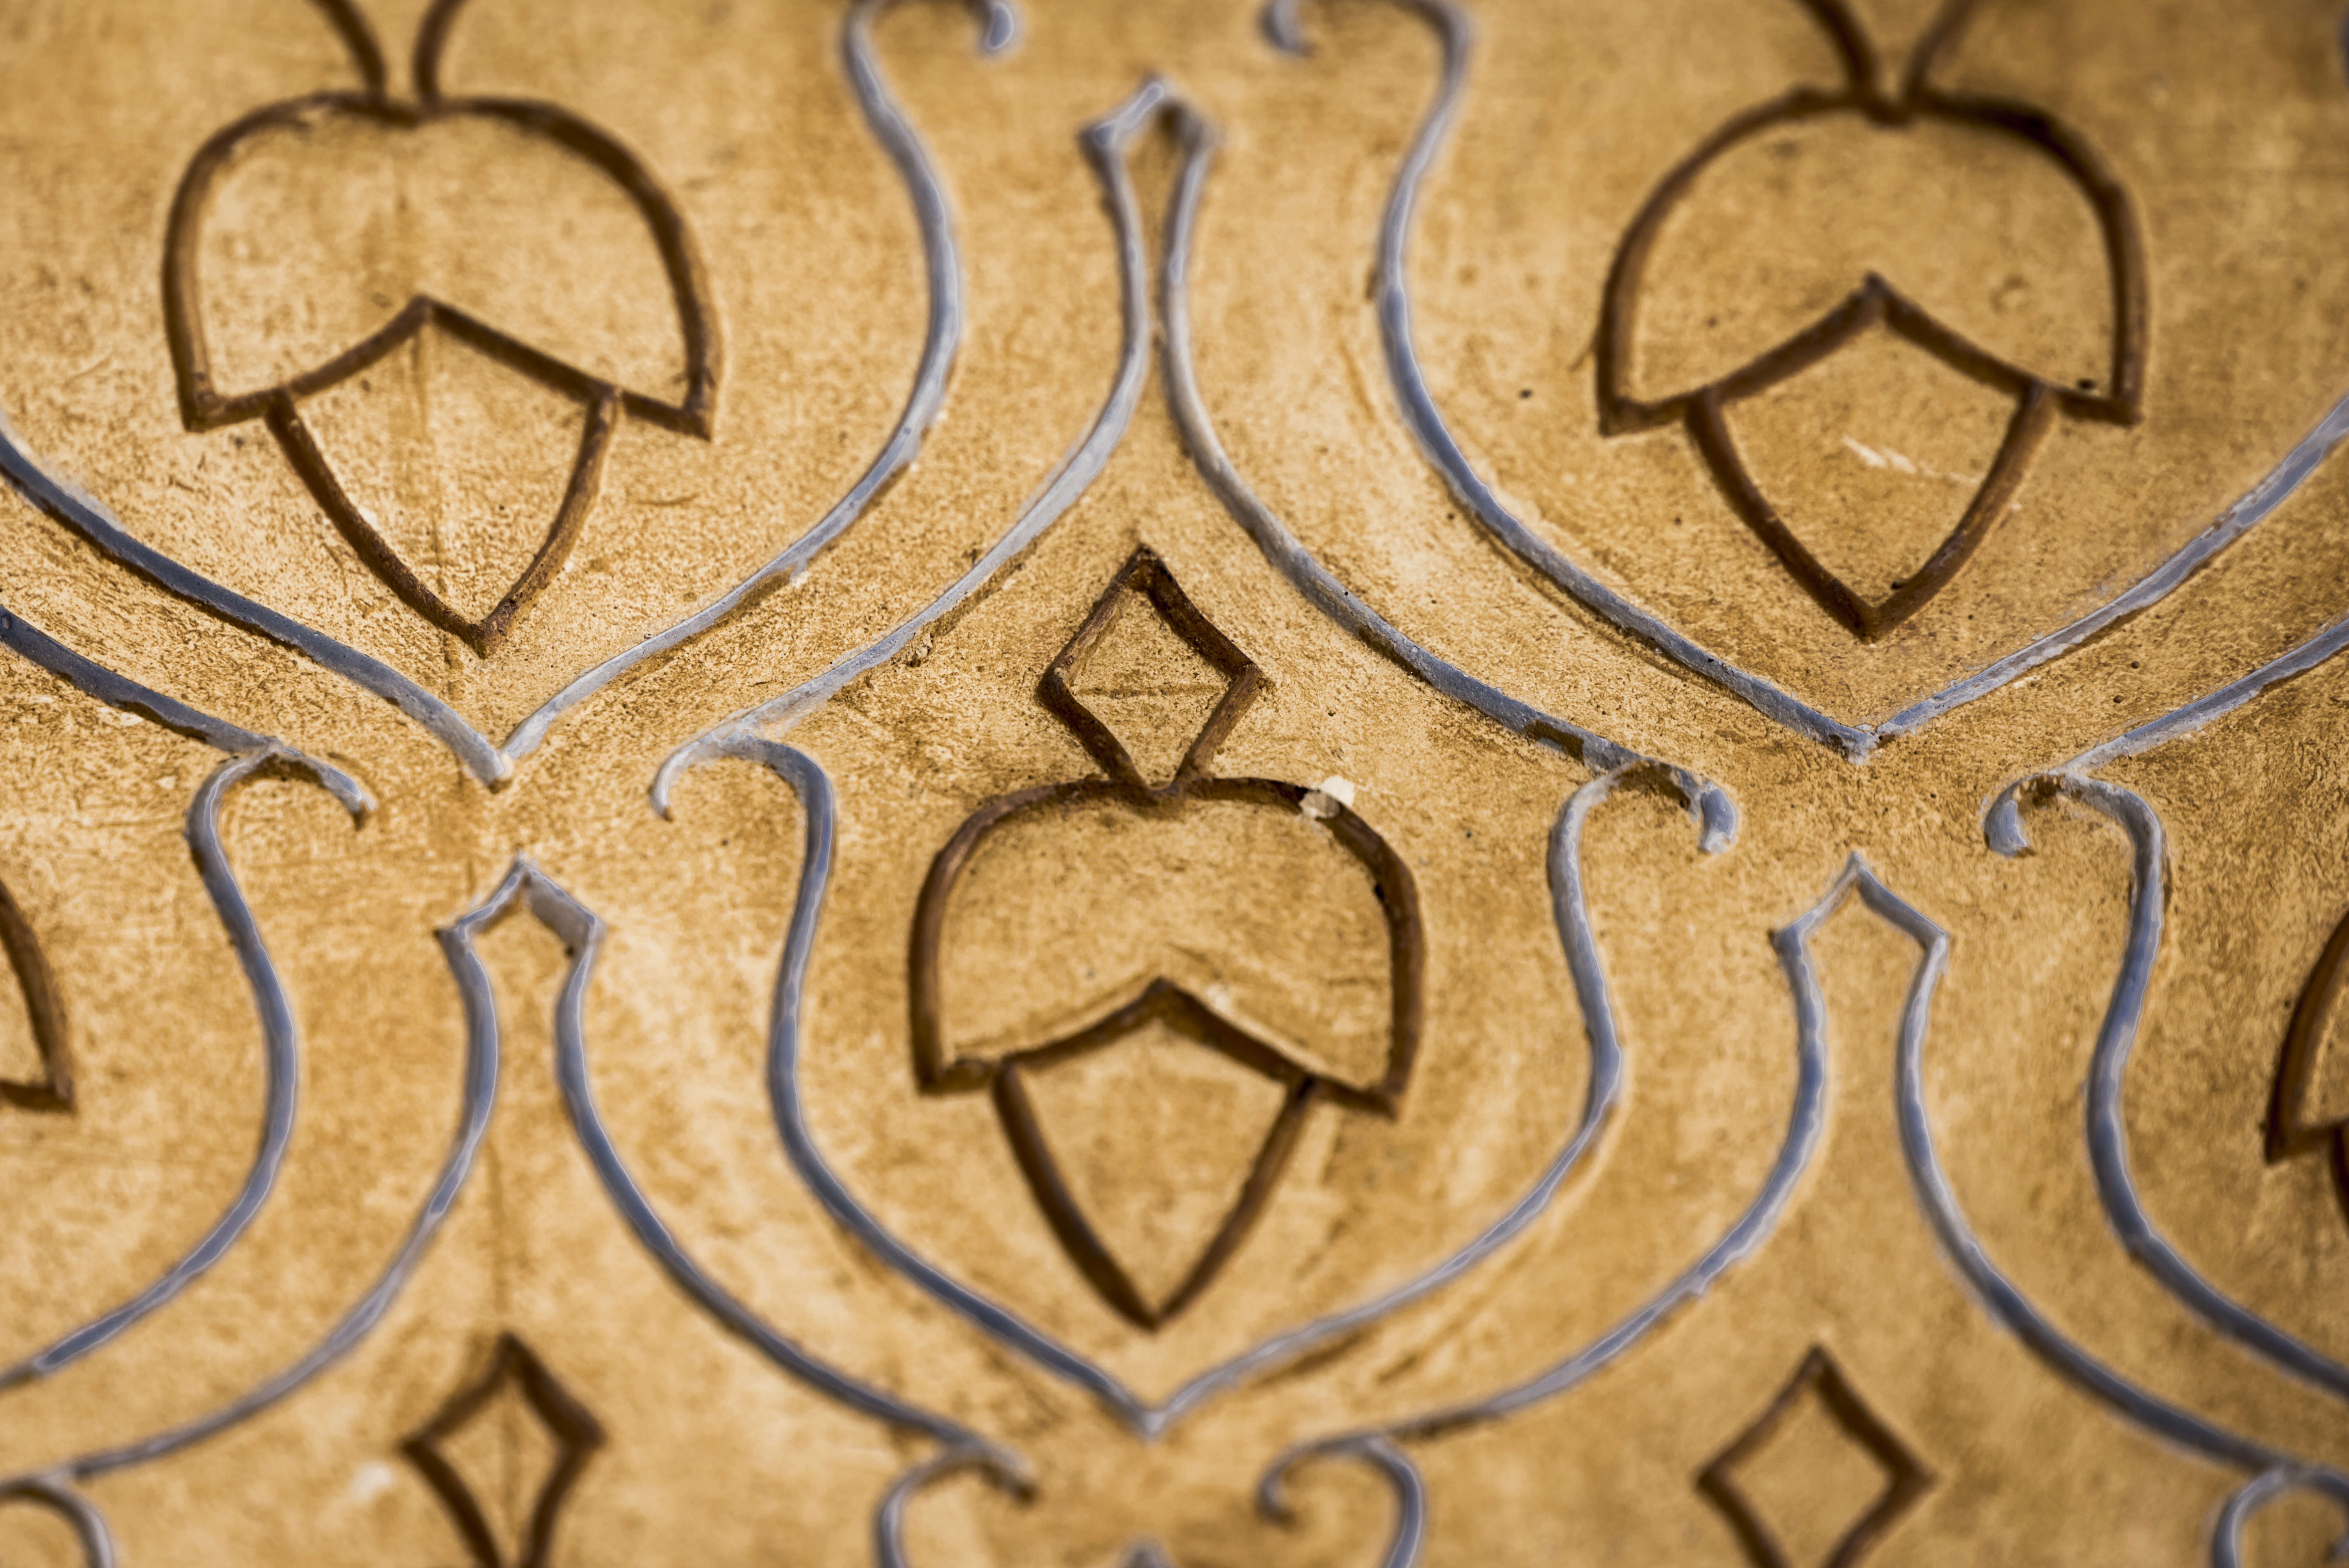
abstract, wood, antique, retro, texture, number, wall, pattern, line, symbol, artistic, soil, ancient, circle, font, art, design, ornate, wooden, symmetry, image, organ, carving, shapes, arabian, flooring